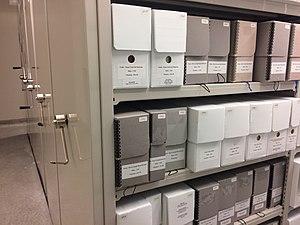
Étagères amovibles pour les archives au deuxième étage du Centre du patrimoine.
Le Centre du patrimoine est un édifice adjacent au Centre culturel franco-manitobain géré et occupé par la Société historique de Saint-Boniface.